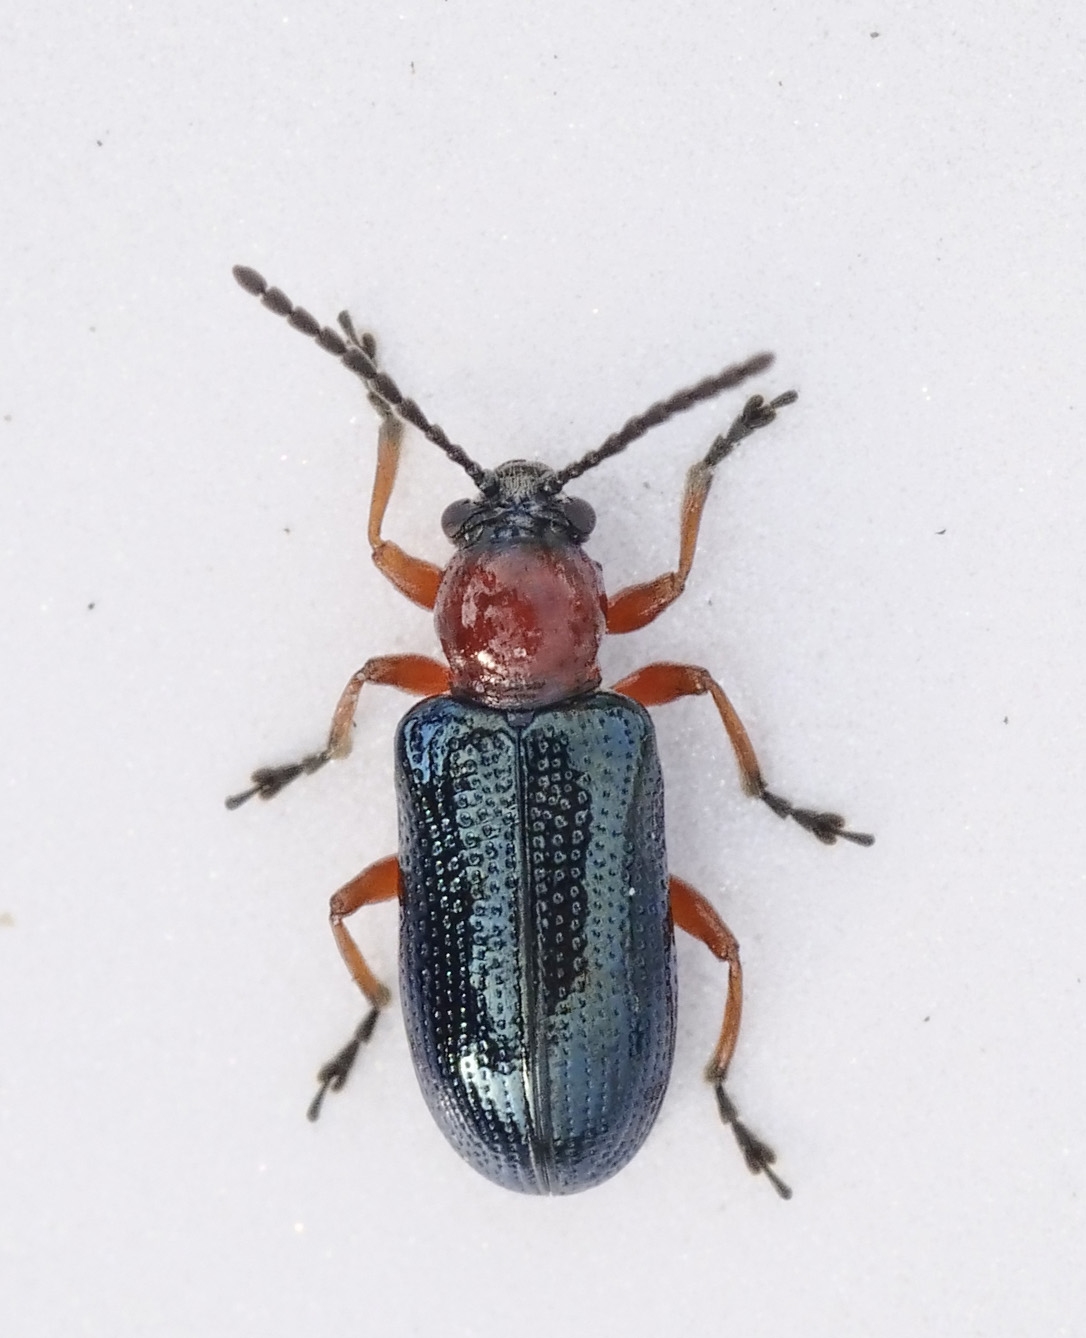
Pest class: cereal_leaf_beetle